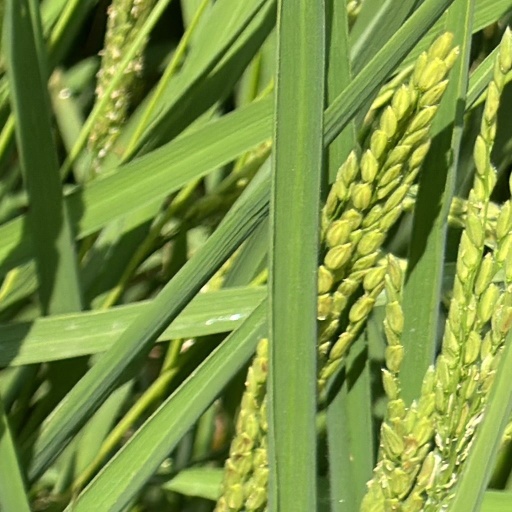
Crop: rice